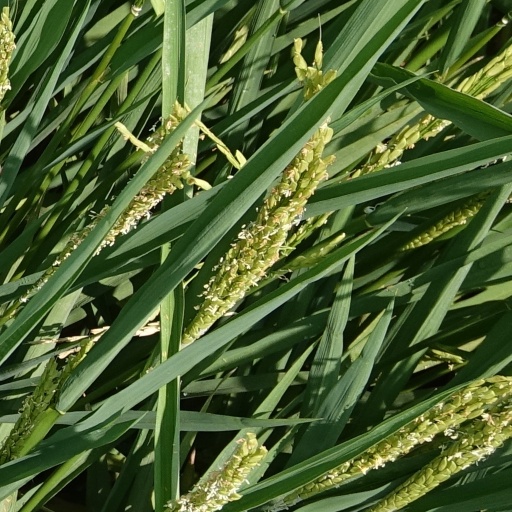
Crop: rice